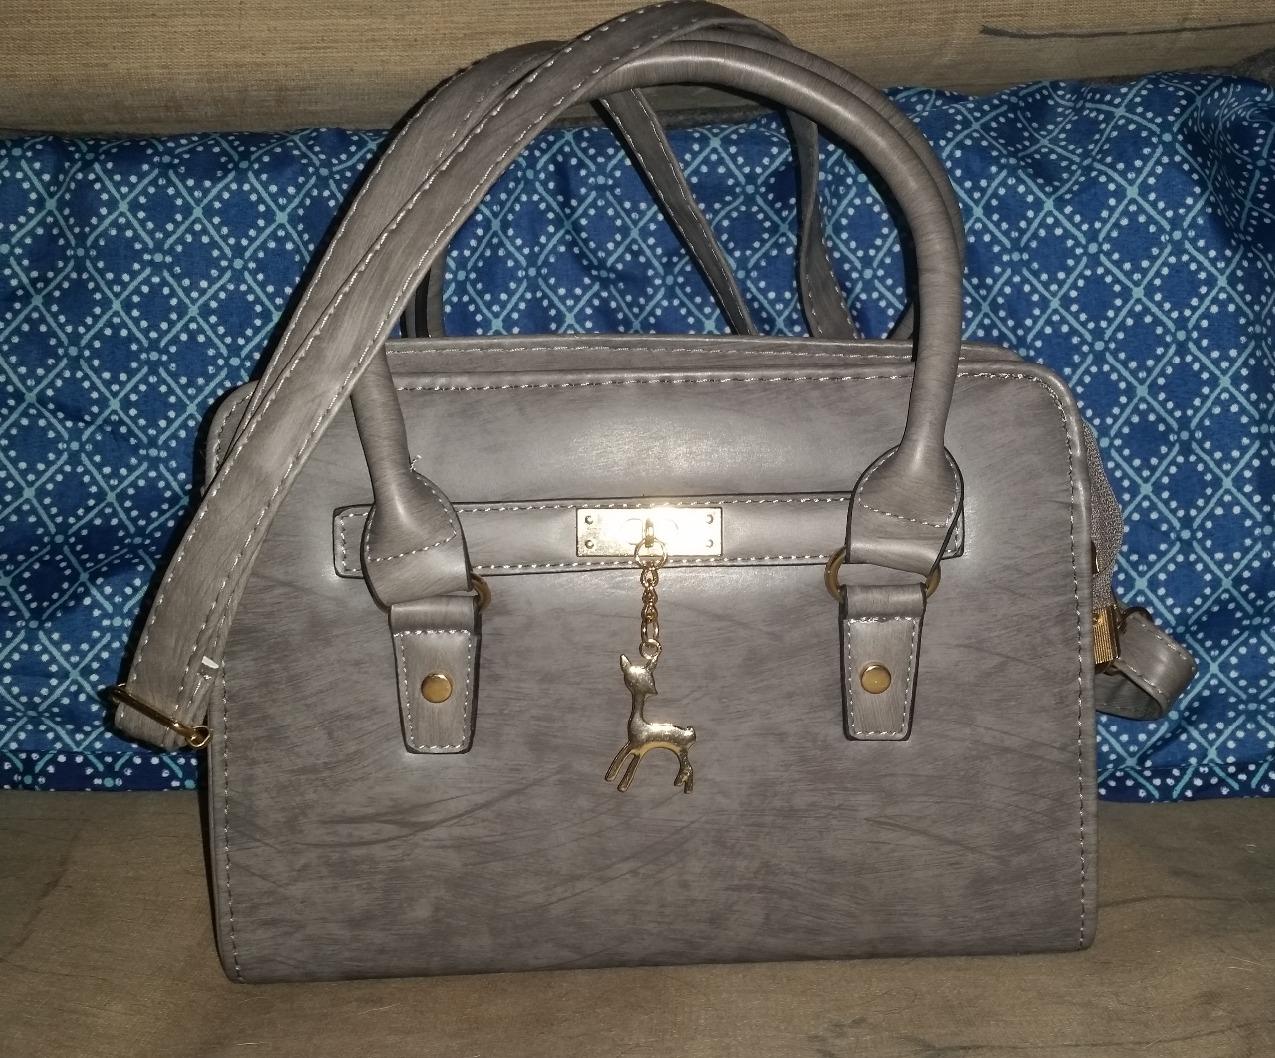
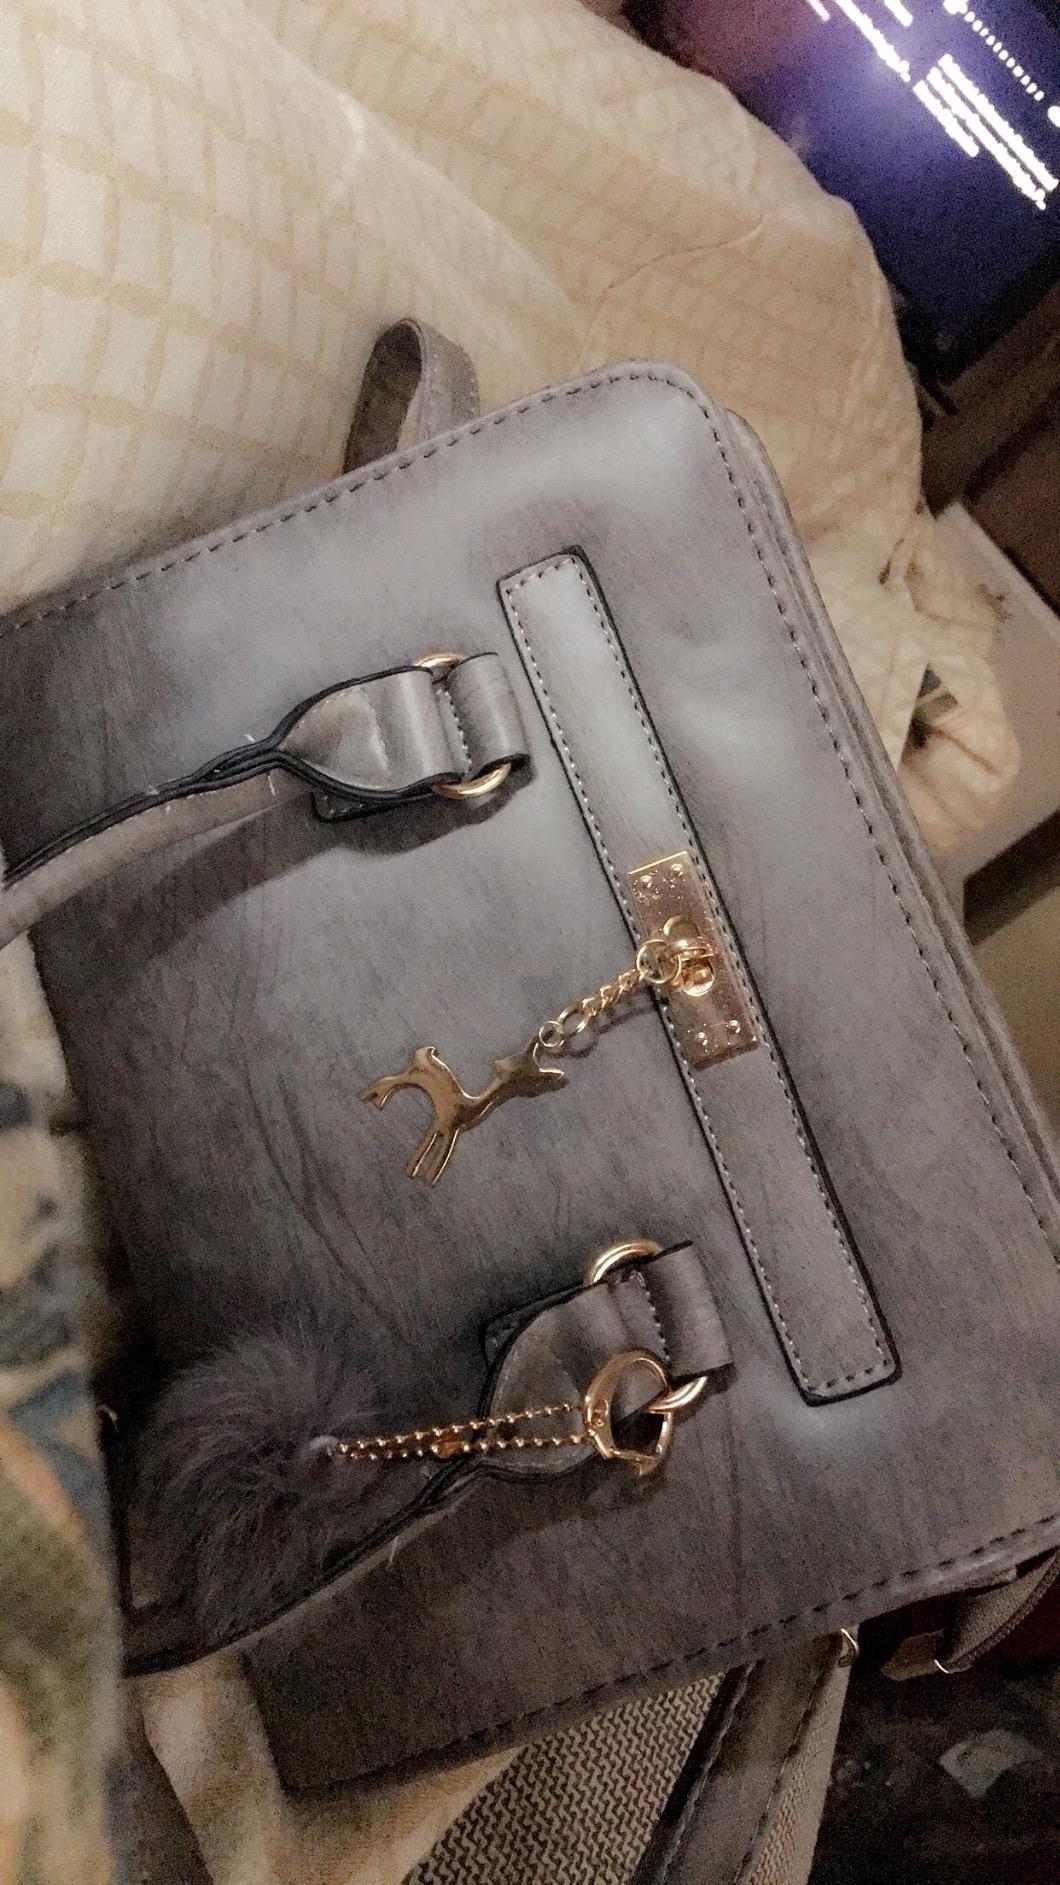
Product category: accessories_handbag
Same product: yes